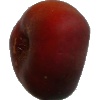
Label: Nectarine Flat 1